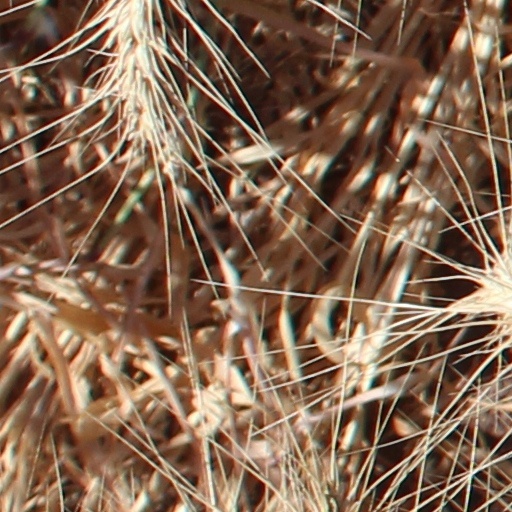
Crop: wheat